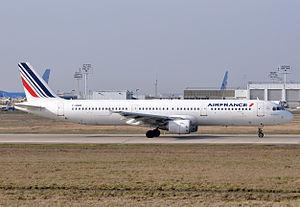
Cet article décrit la flotte détaillée d'Air France. Sur la totalité des 213 appareils, 4 portent encore la livrée datant de 1998, 6 avions ont appartenu à Air Inter, 6 avions portent la livrée SkyTeam et 2 autres avions portent la livrée « Paris 2024 » à l'occasion de la candidature de la ville de Paris aux Jeux Olympiques et Paralympiques d'été 2024.